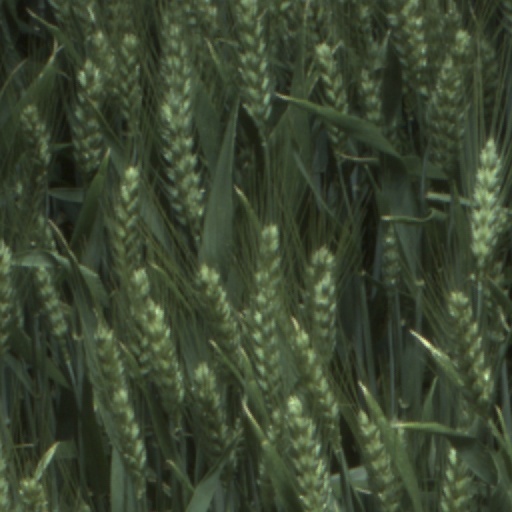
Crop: wheat